Mesoamerican ballgame

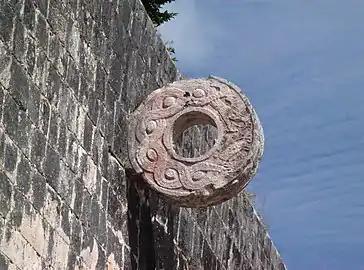
Some ballcourts had upper goals, scoring on which would end the match instantly.

As might be expected with a game played over such a long period of time by many cultures, details varied over time and place, so the Mesoamerican ballgame might be more accurately seen as a family of related games.